Bryn Station

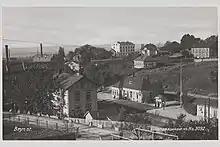
The station sometime after 1902

When the Trunk Line opened as the first railway in Norway on 1 September 1854, Bryn was merely a halt used to test brakes for west-bound trains towards Christiania. The station was named for the farm Bryn, which means "natural meadow". It was not classified as a station, but it was therefore possible to board and disembark in that direction. From 2 June 1856 trains in both direction stopped at Bryn. In the third year of operations the railway built a spur from the halt. Bryn received a ticket office the following year and in about 1860 it was fully classified as a station.